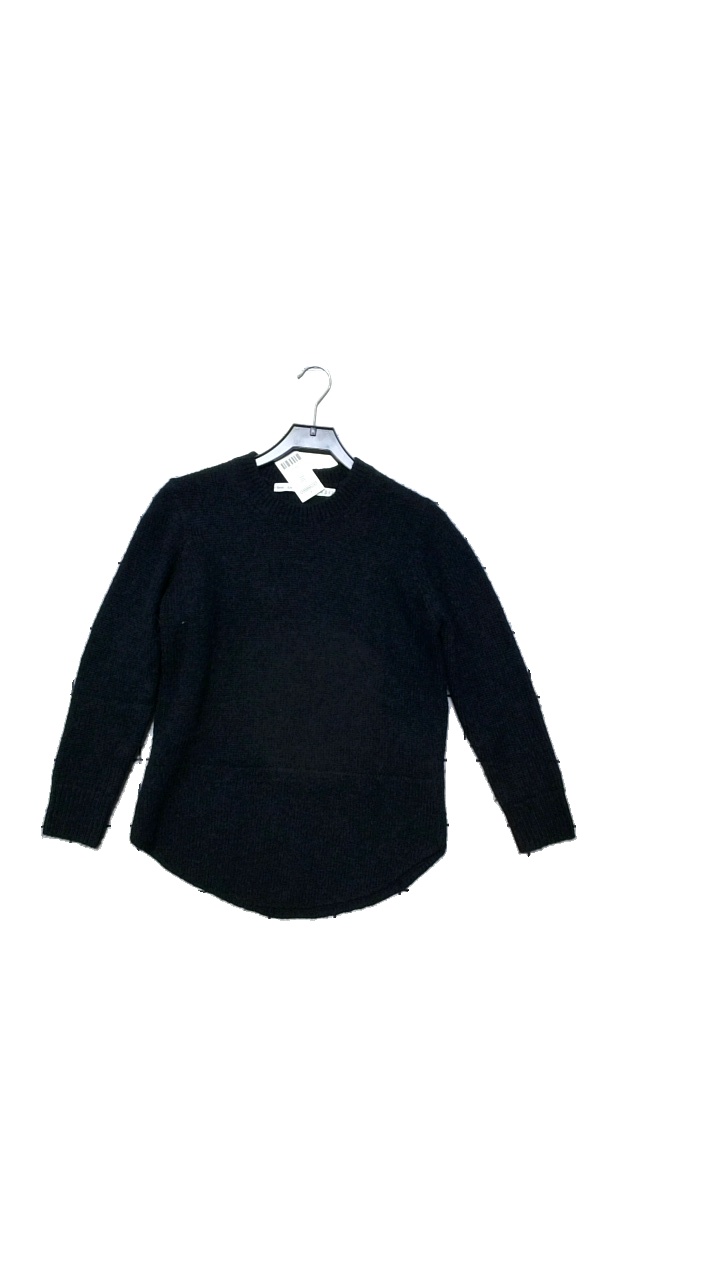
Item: Top (Ladies)
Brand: And Other Stories
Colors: Blue
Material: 48% wool, 32% polyester, 20% alpacka
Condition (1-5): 4
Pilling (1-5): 4
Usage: Reuse
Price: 100-150